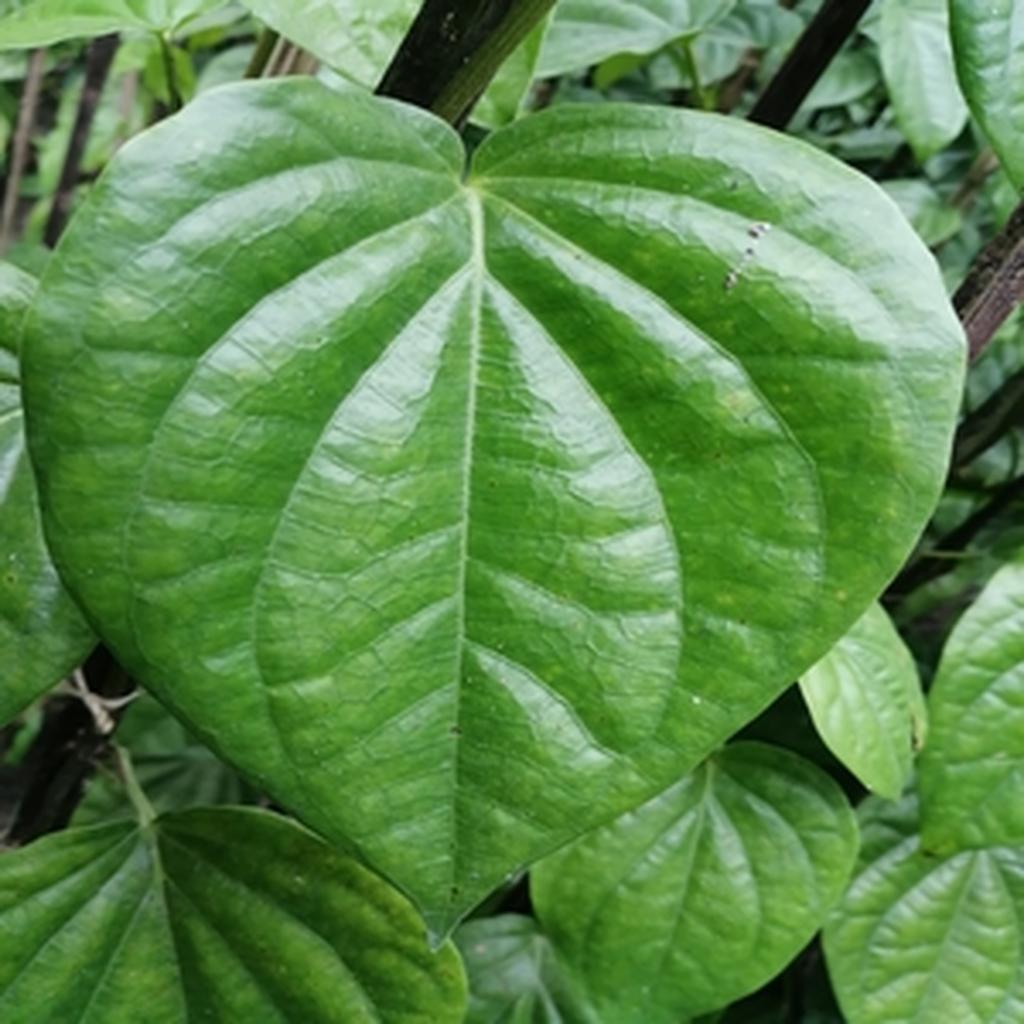
Label: Healthy_Leaf